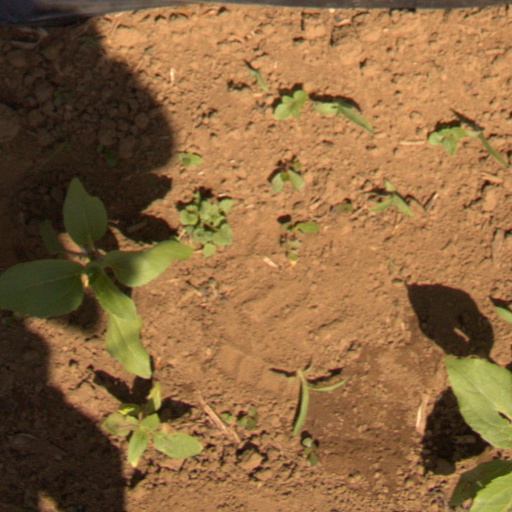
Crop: Jerusalem artichoke